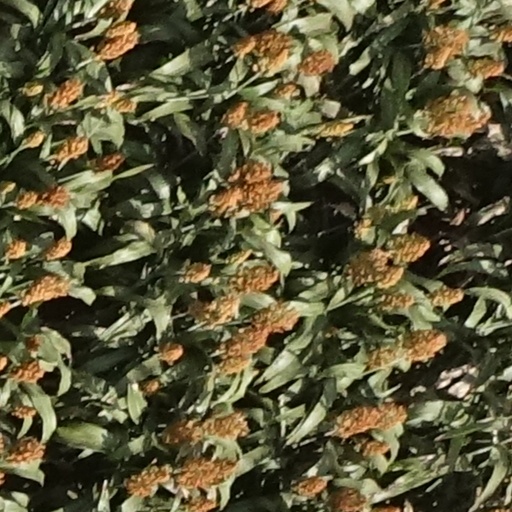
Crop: sorghum